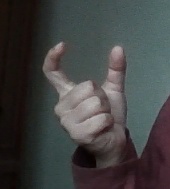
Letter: nun